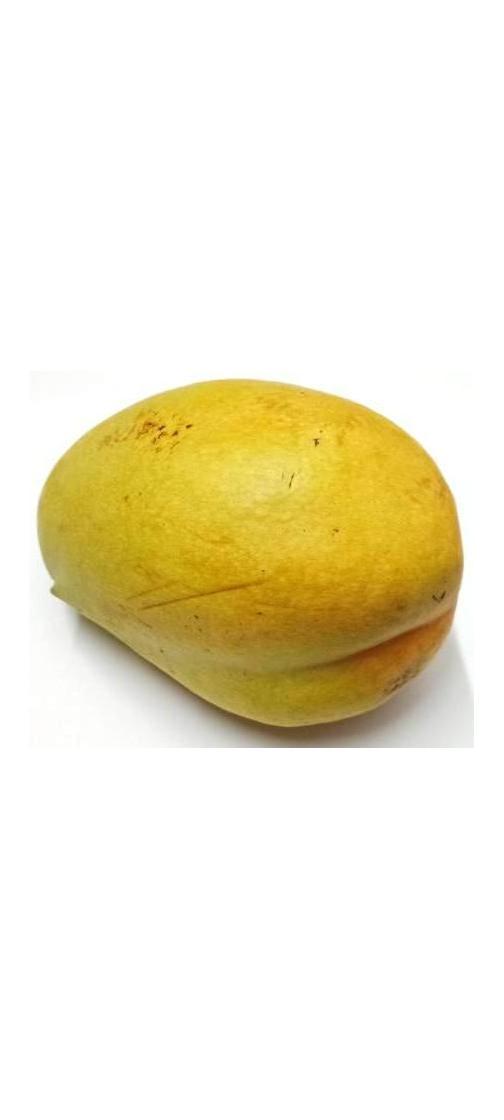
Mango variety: Bari-11